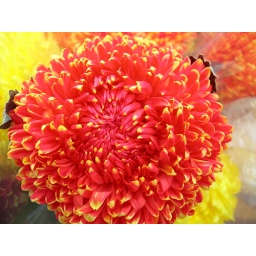
A flower at the flower market in Hong Kong